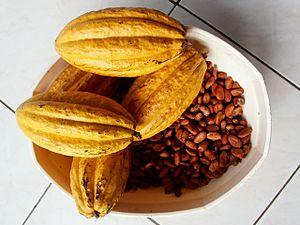
Cabosses et graines de cacaoyer.